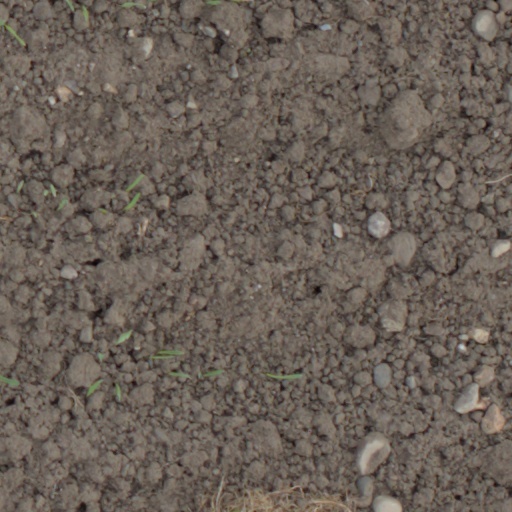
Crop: wheat